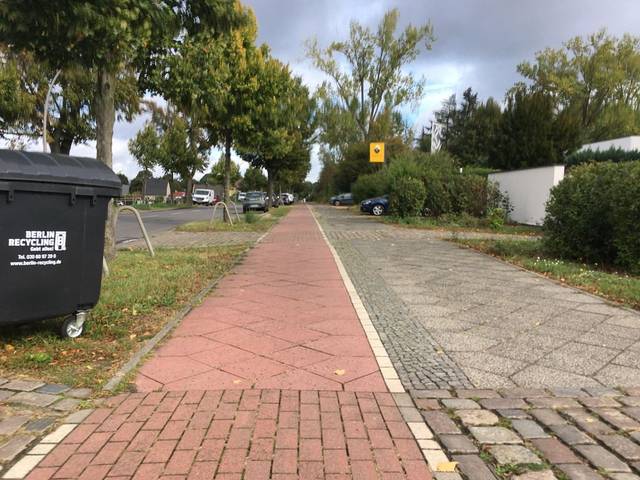
Region: Germany
Coordinates: 52.604, 13.474